Sierra Negra (Galápagos)

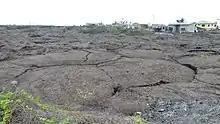
Lava flow near Puerto Villamil

The volcano is one of the most active in the Galapagos, with the most recent eruption beginning on 26 June 2018, only ten days after a nearby Volcano, La Cumbre, also began erupting. A group of scientists predicted this eruption through supercomputer models five months before the eruption actually occurred. The previous eruption began on 22 October 2005 and ended on 30 October 2005. That eruption was estimated to have produced 1.5x10 m of lava. Despite the GPS monitoring on Sierra Negra there was no advance warning of the eruption. There had been expansion of the caldera floor since 1992 but no short term deformational signal was noted before the eruption. Contraction continued through the nine-day eruption before starting again immediately after the eruption ended.